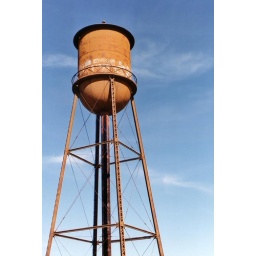
Old rusty tower in Flint, status: unknown